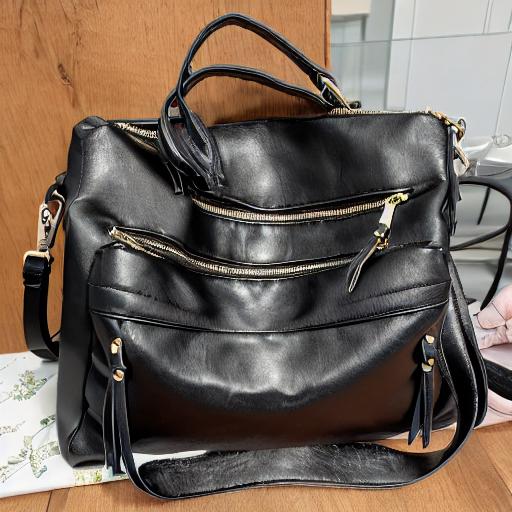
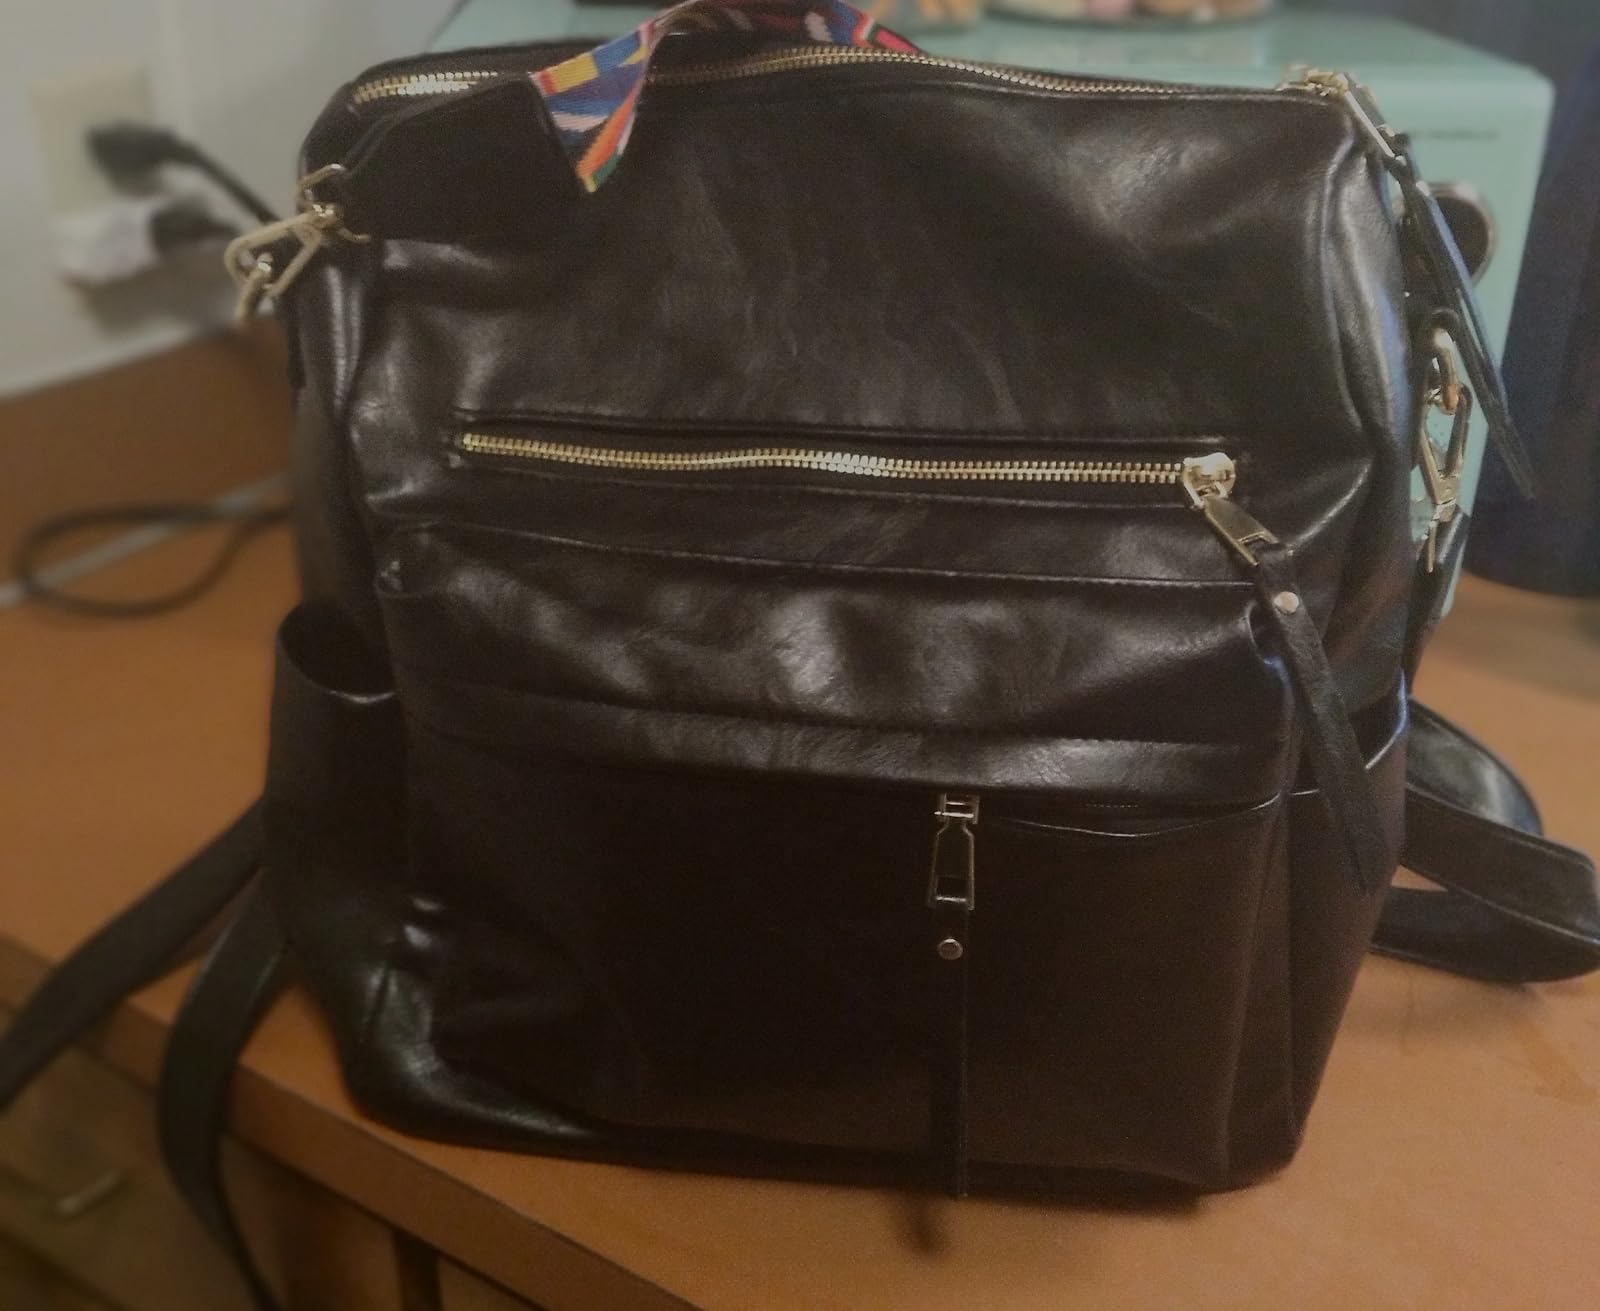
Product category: accessories_handbag
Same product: no